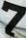
Number: 7